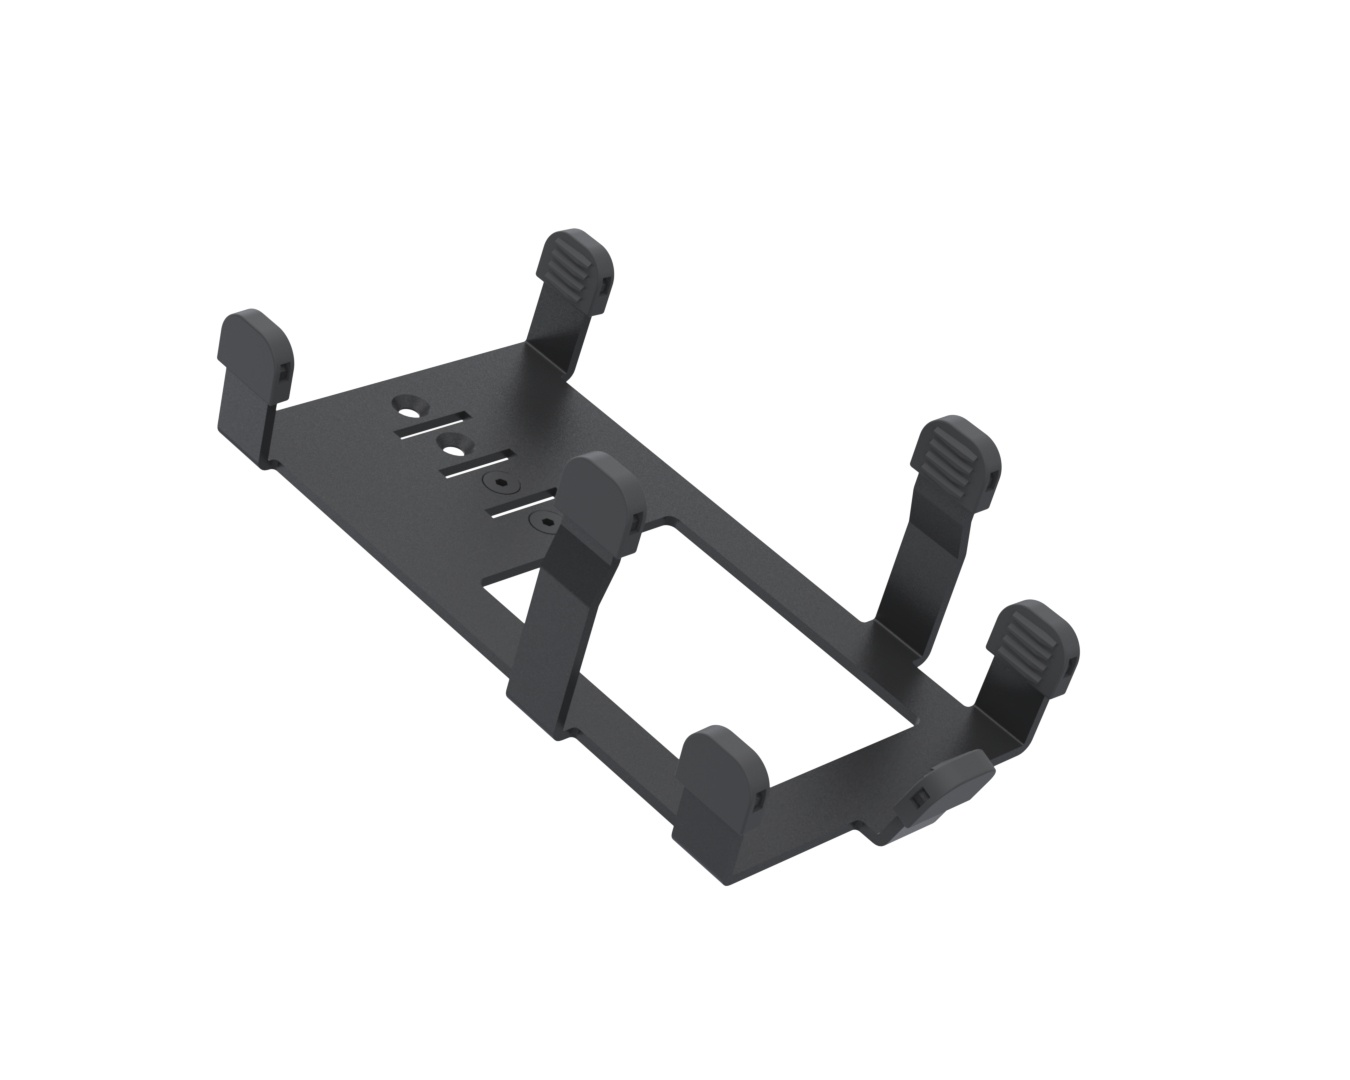
Ergonomic Solutions SpacePole Payment PAX A920 MultiGrip™ (no handle), POS mount, Black, Metal, Pax, A920, 93.9 mm
This MultiGrip™ plate (without handle) is designed for the PAX Tec. A920 A cost-effective solution which allows you to easily install or upgrade your payment device, made from durable steel and available with or without a handle.
Brand: ERGONOMIC SOLUTIONS
Category: Business & Industrial > Retail > Money Handling > Cash Register & POS Terminal Accessories